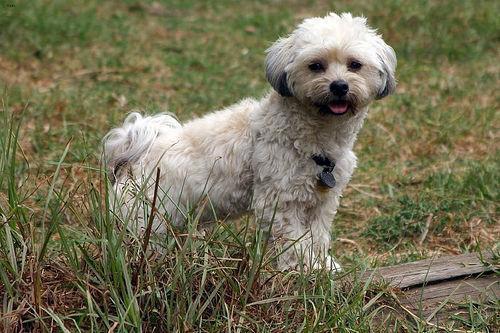
havanese